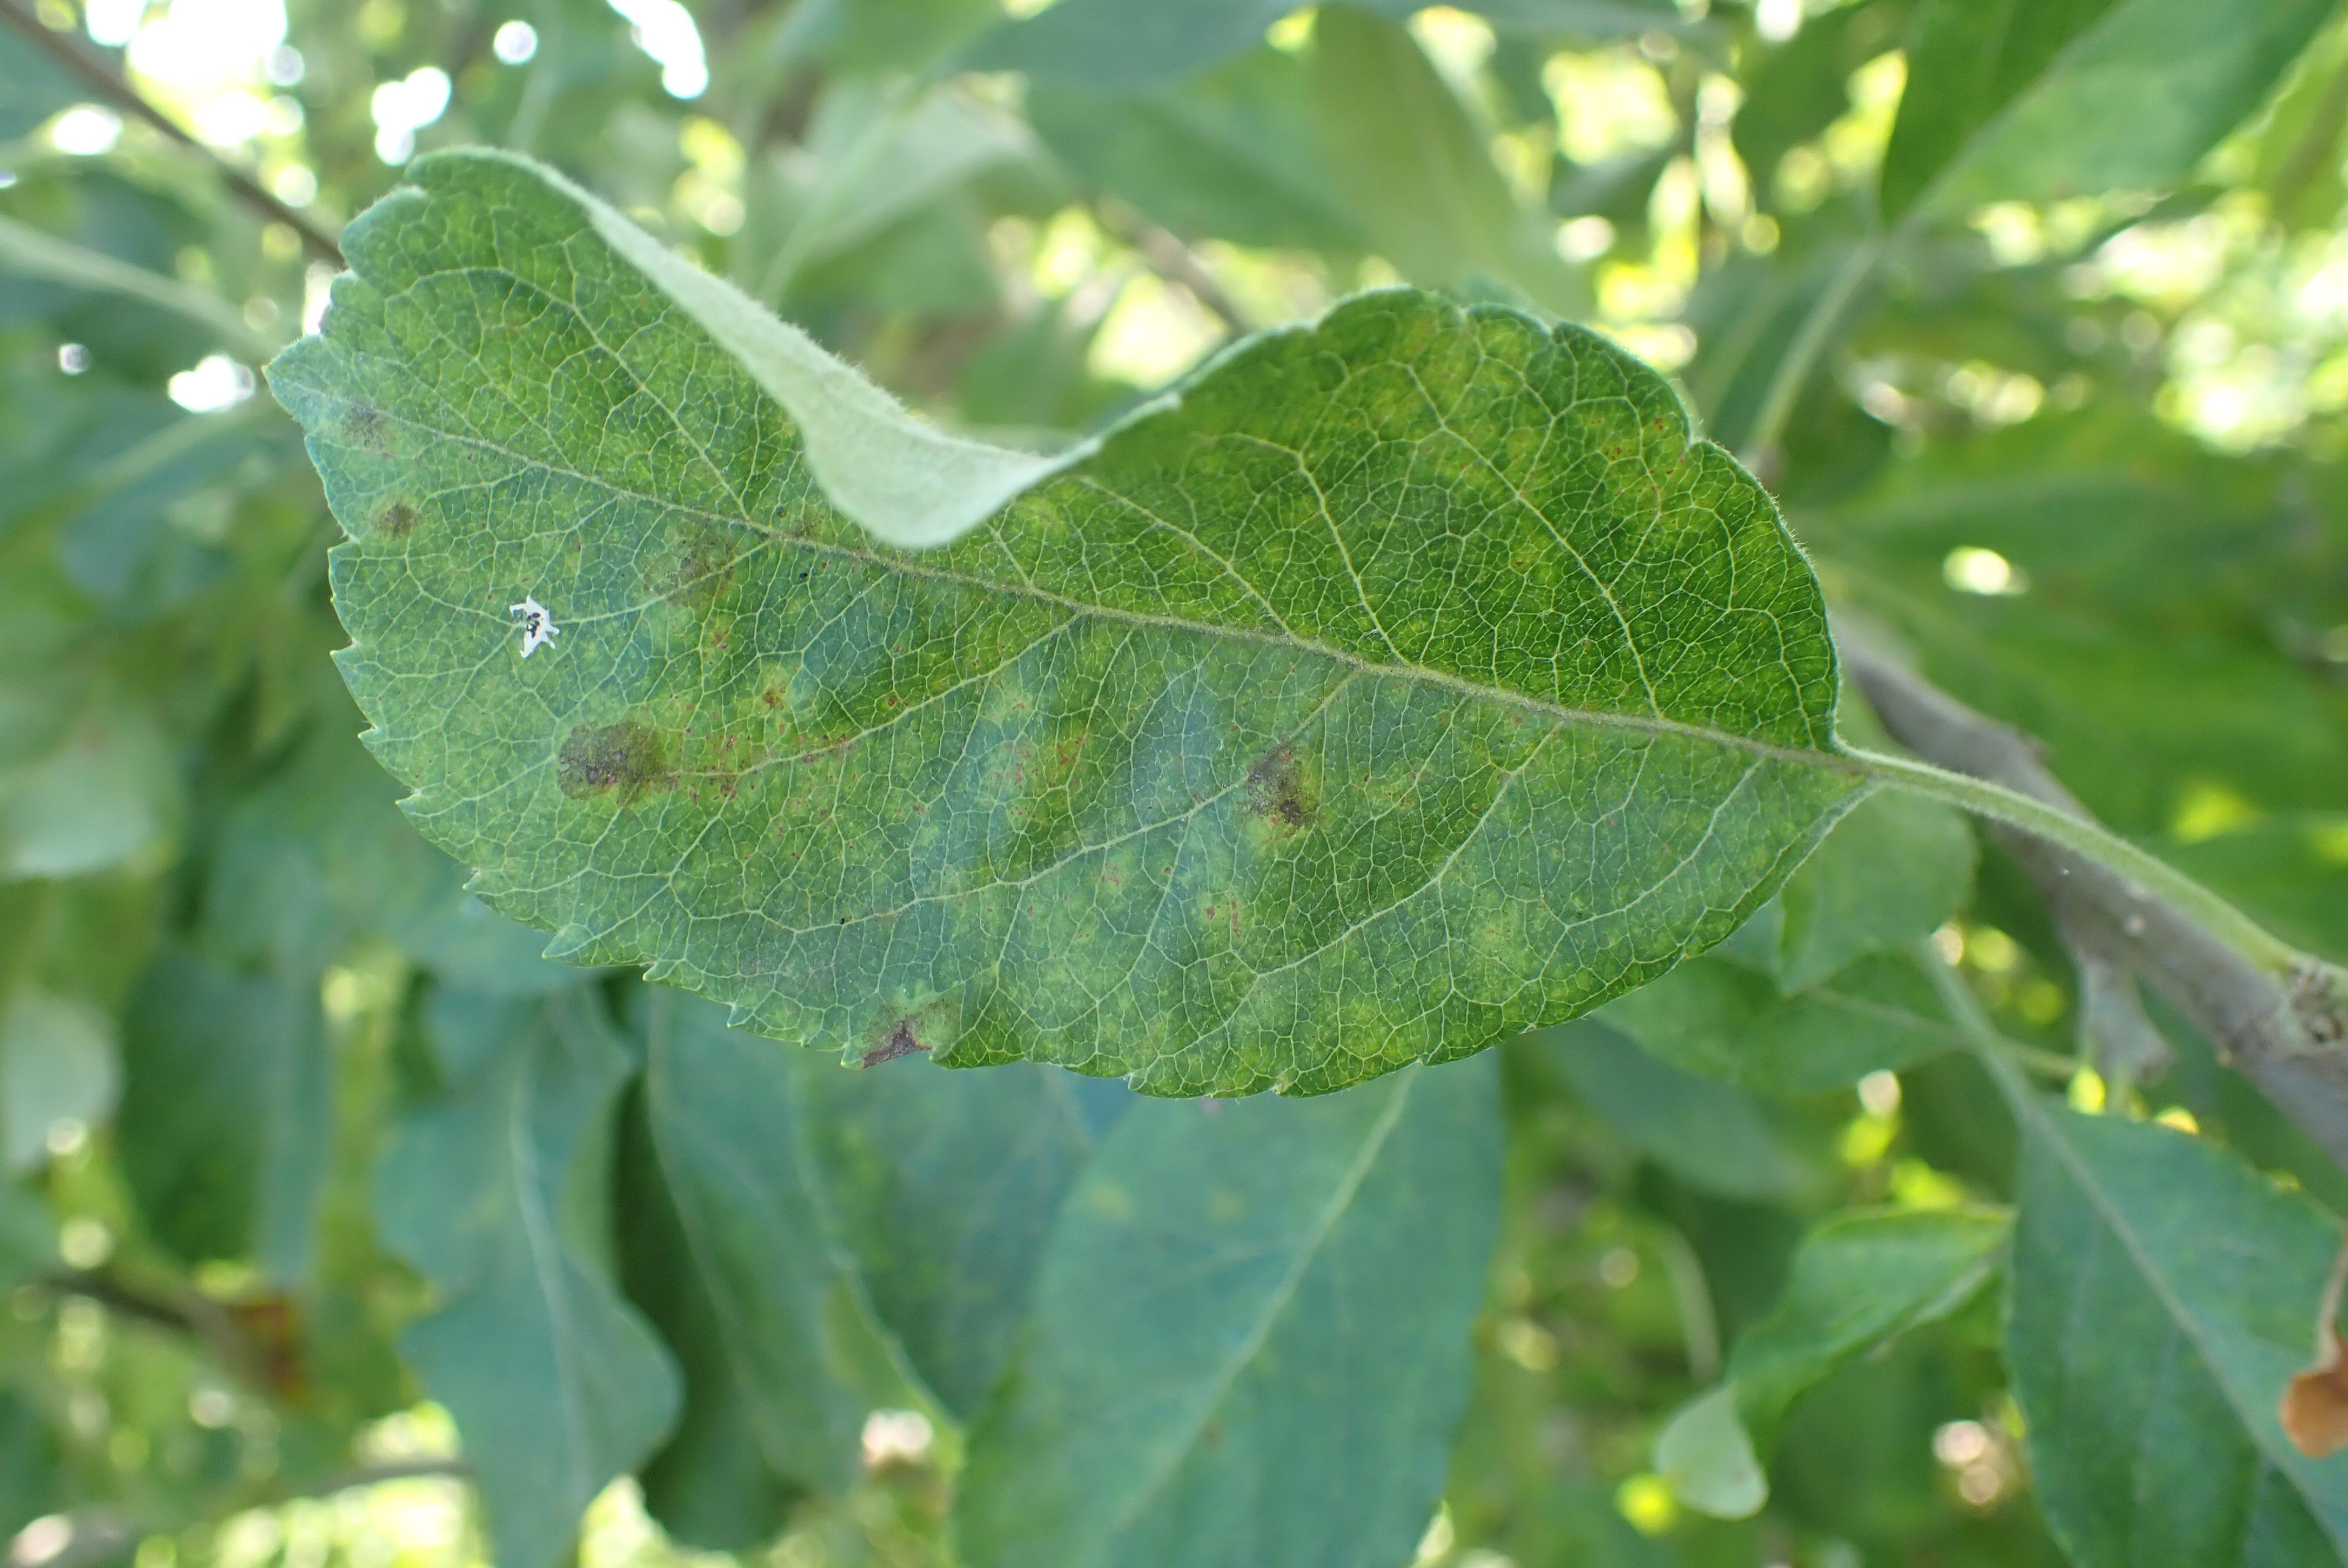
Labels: scab